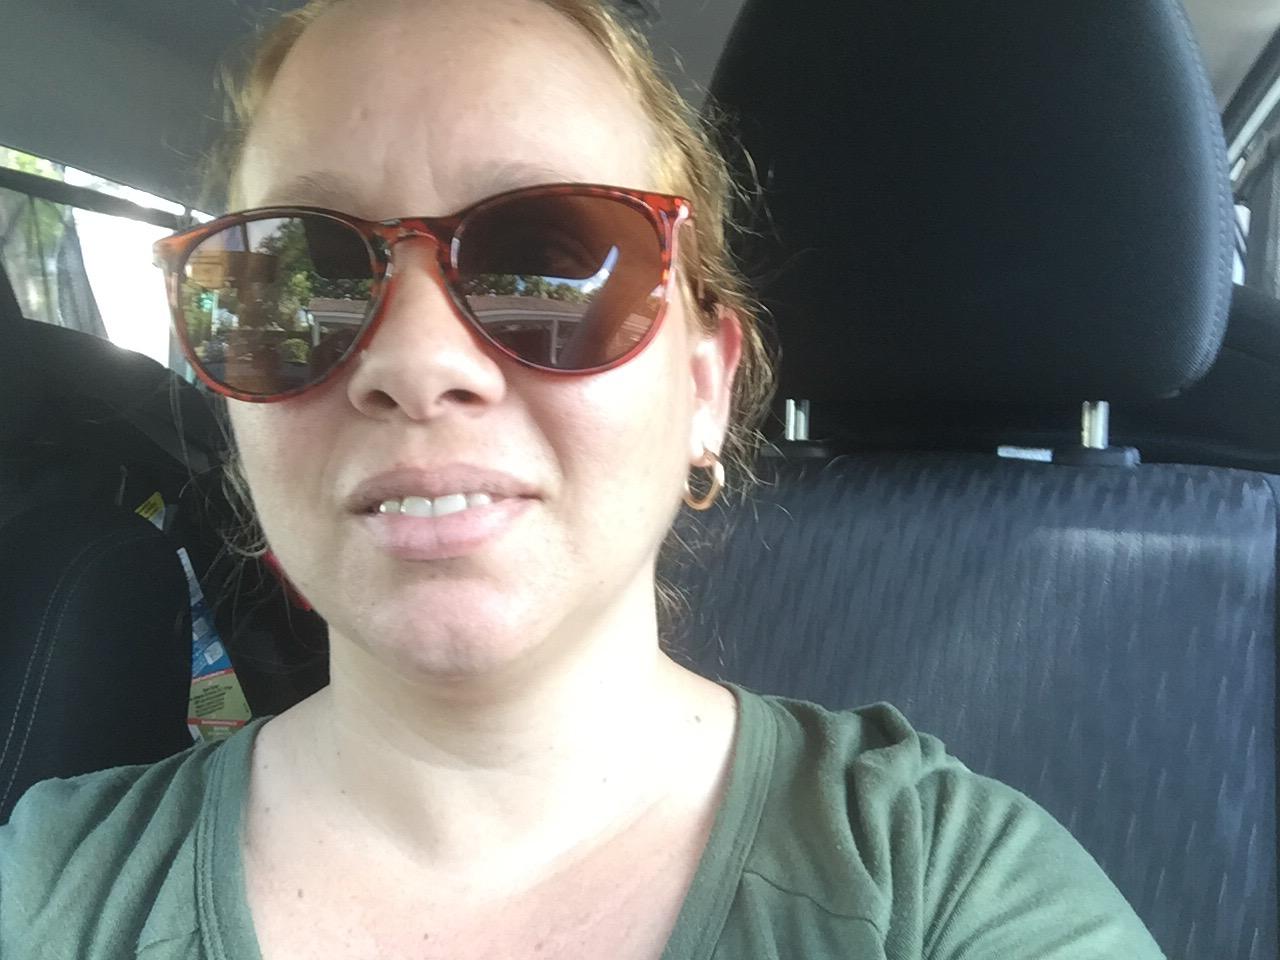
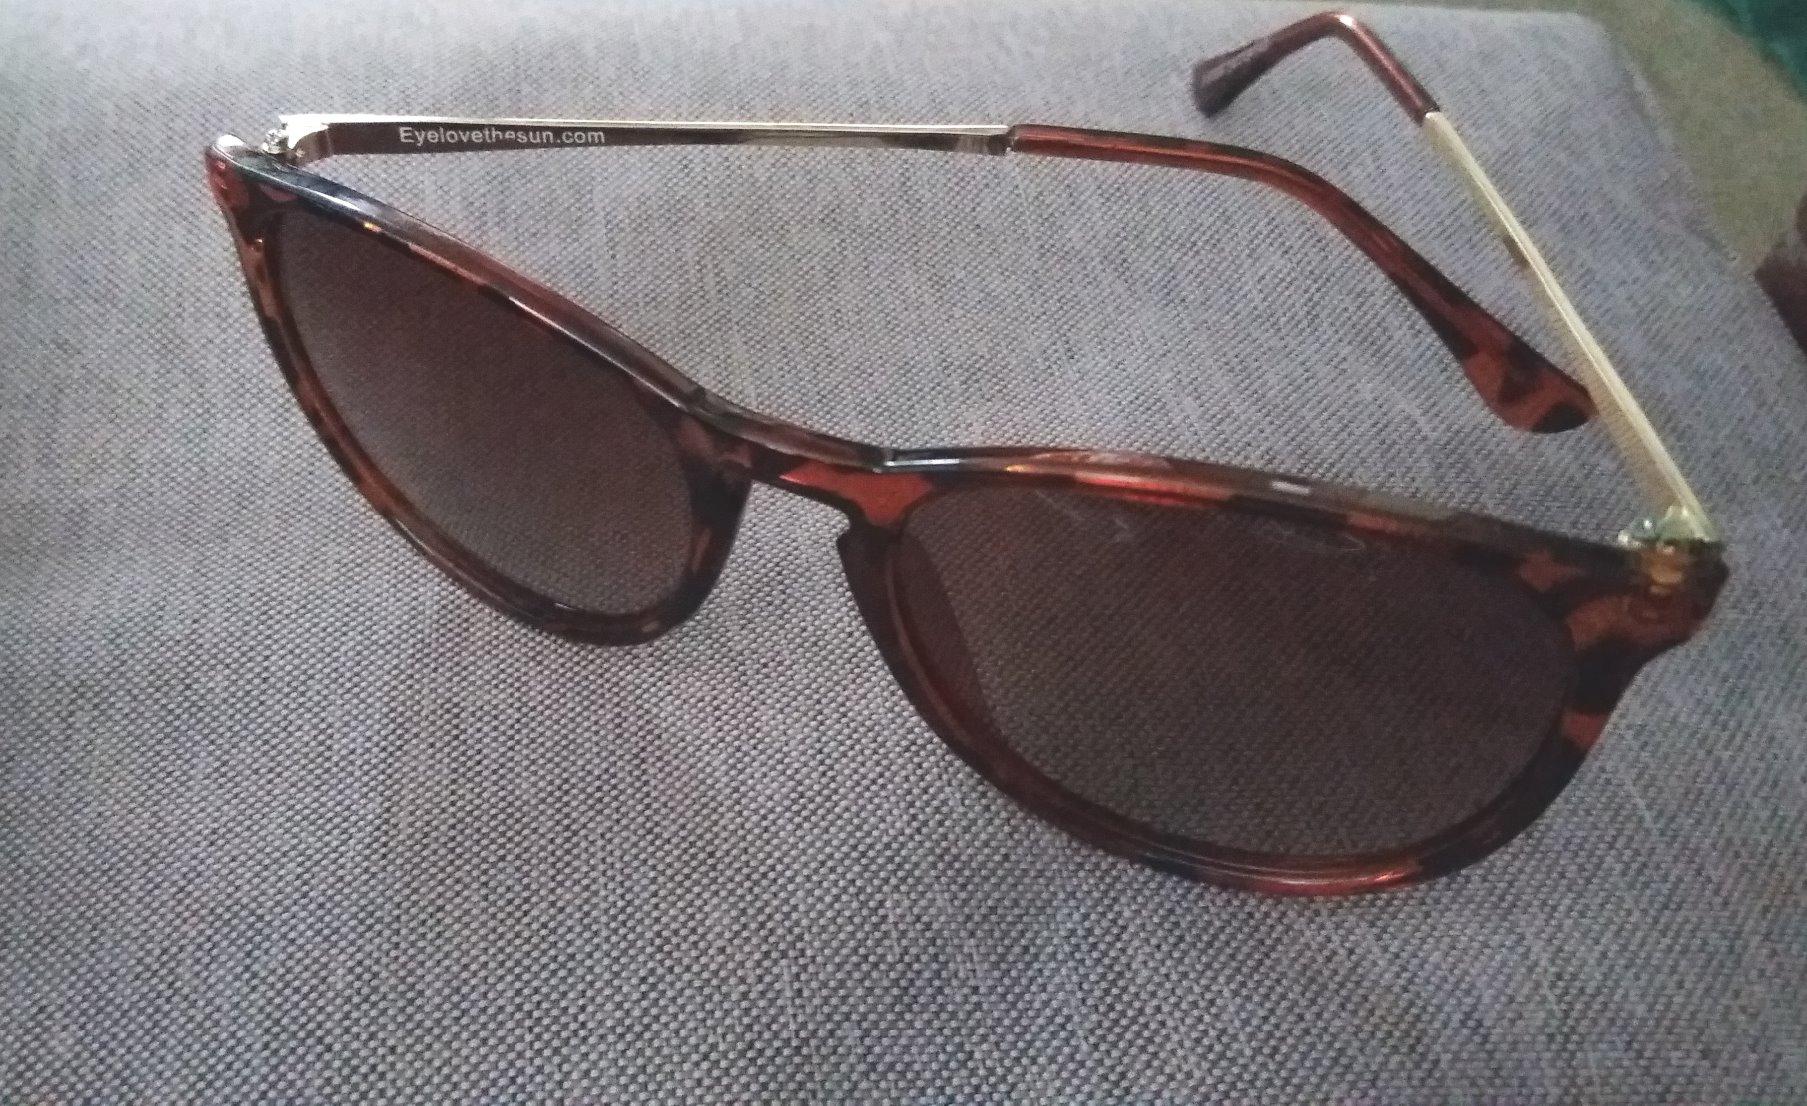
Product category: accessories_sunglasses
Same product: yes